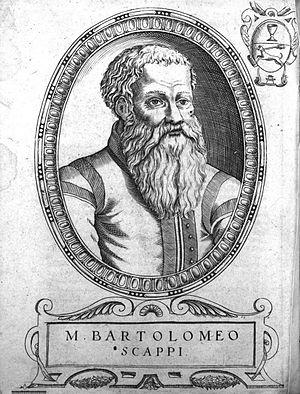
Bartolomeo Scappi, né vers 1500 et mort le 13 avril 1577, est un cuisinier italien de la Renaissance.